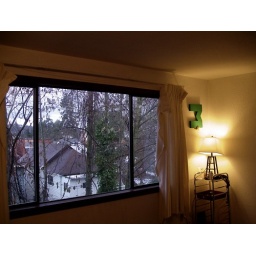
My bedroom window in Beacon Hill